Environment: real
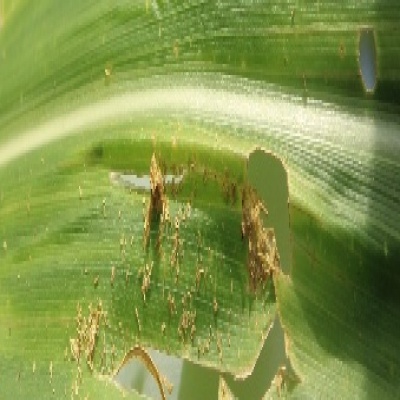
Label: fall_armyworm